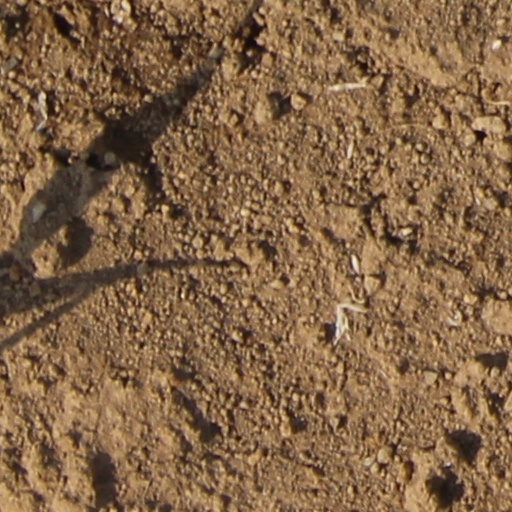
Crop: wheat